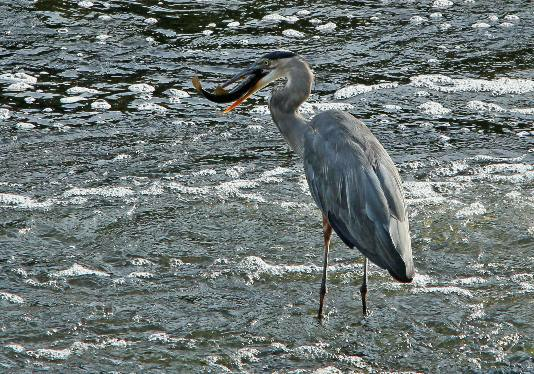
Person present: No